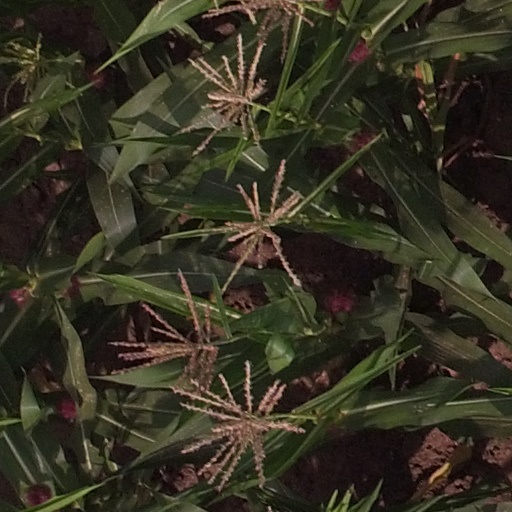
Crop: maize; corn